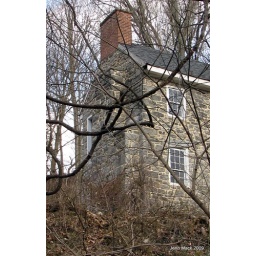
A row of old stone house that have been being refurbished above the river.